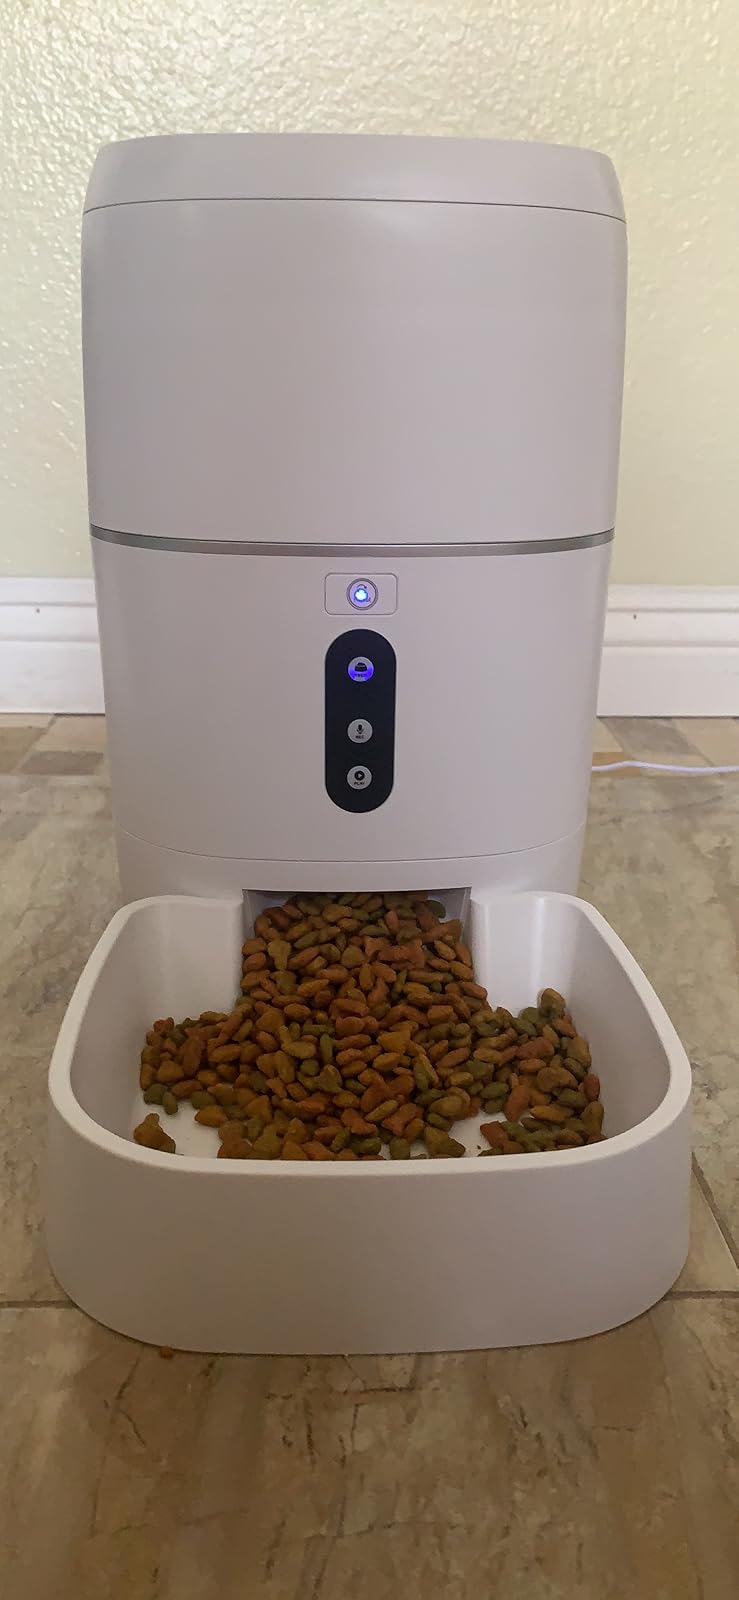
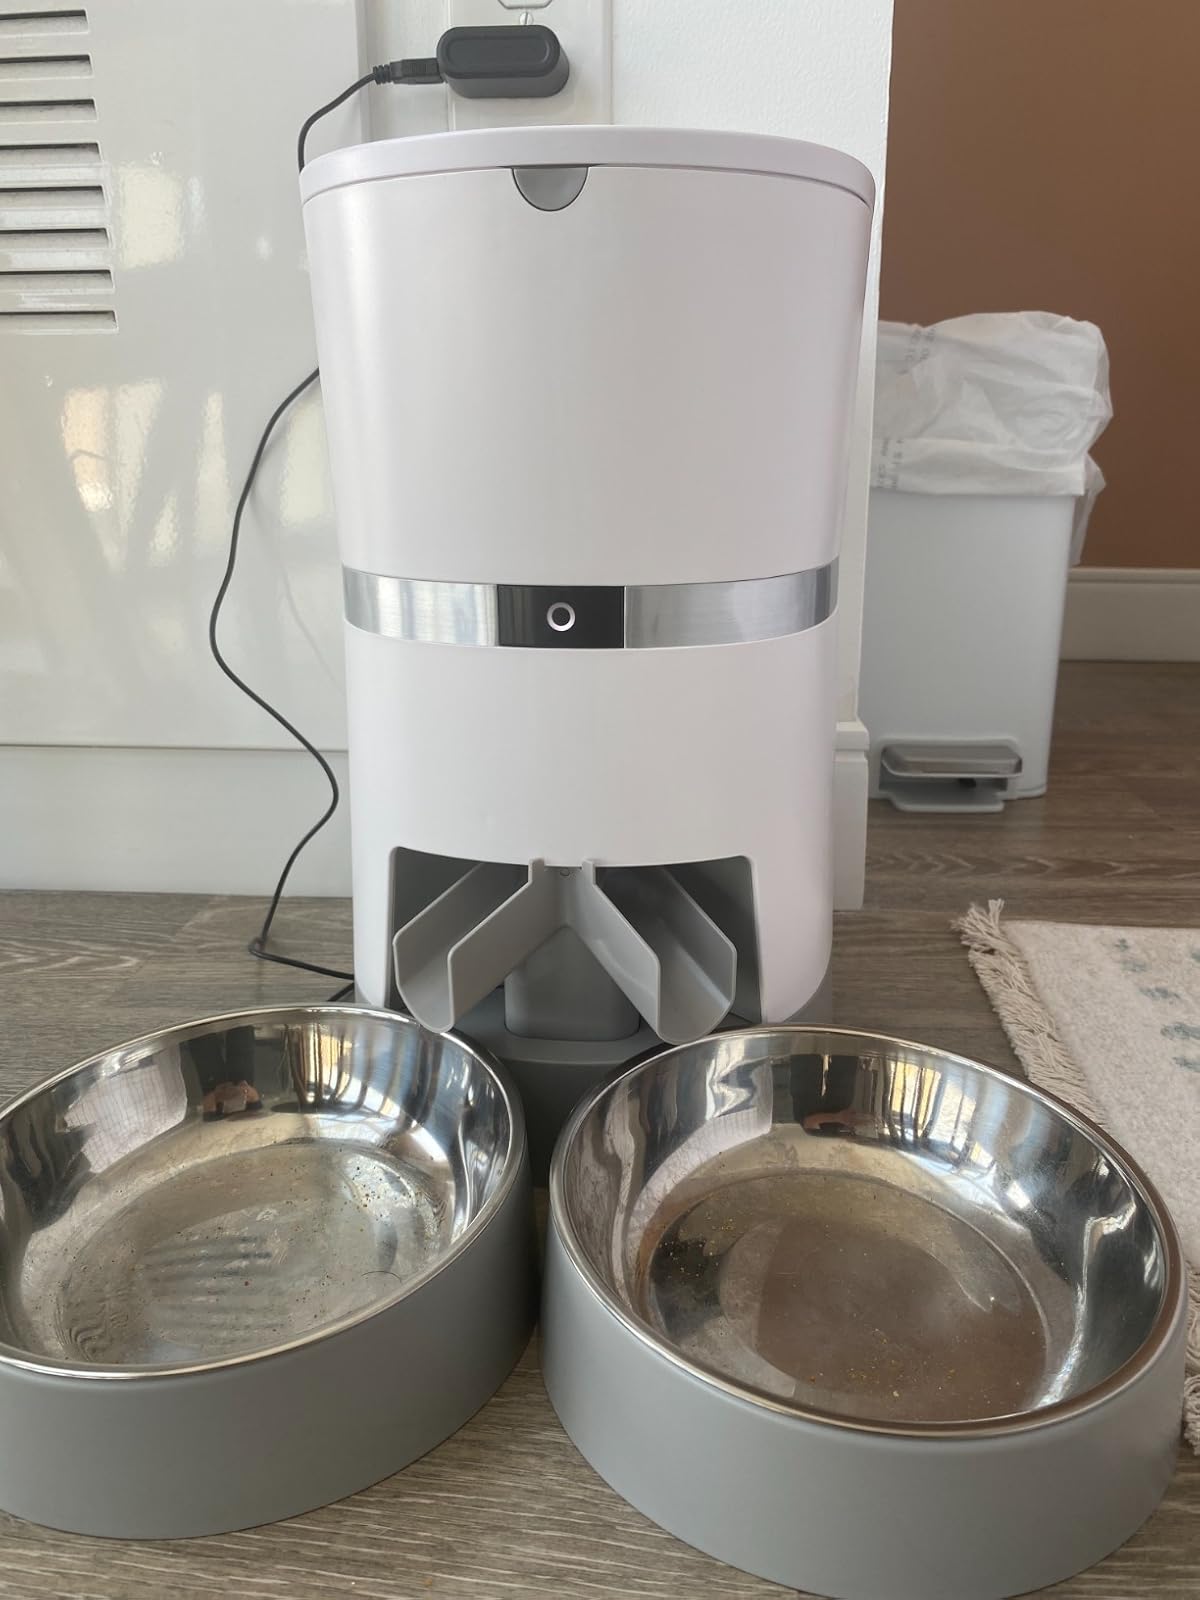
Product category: items_feeder
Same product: no